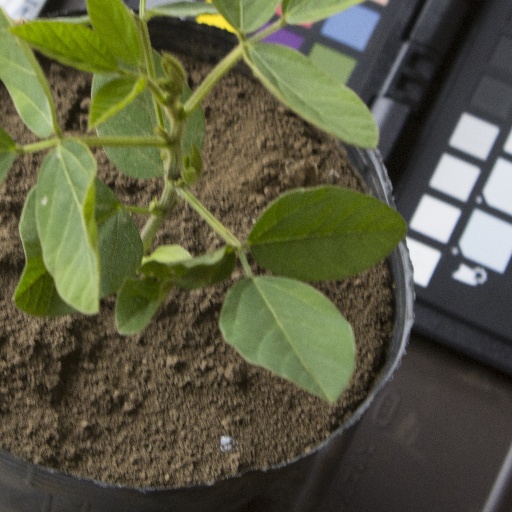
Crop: soybean